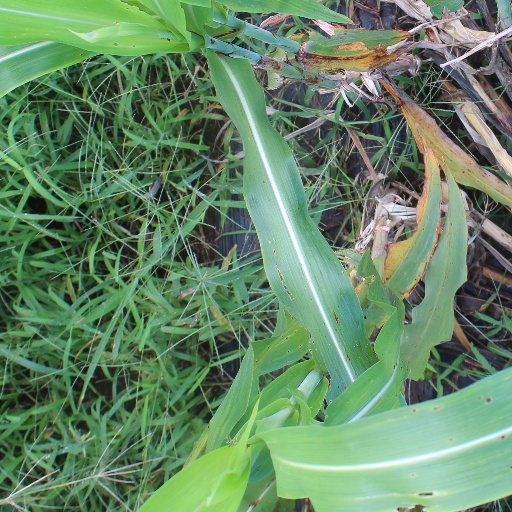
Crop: sorghum